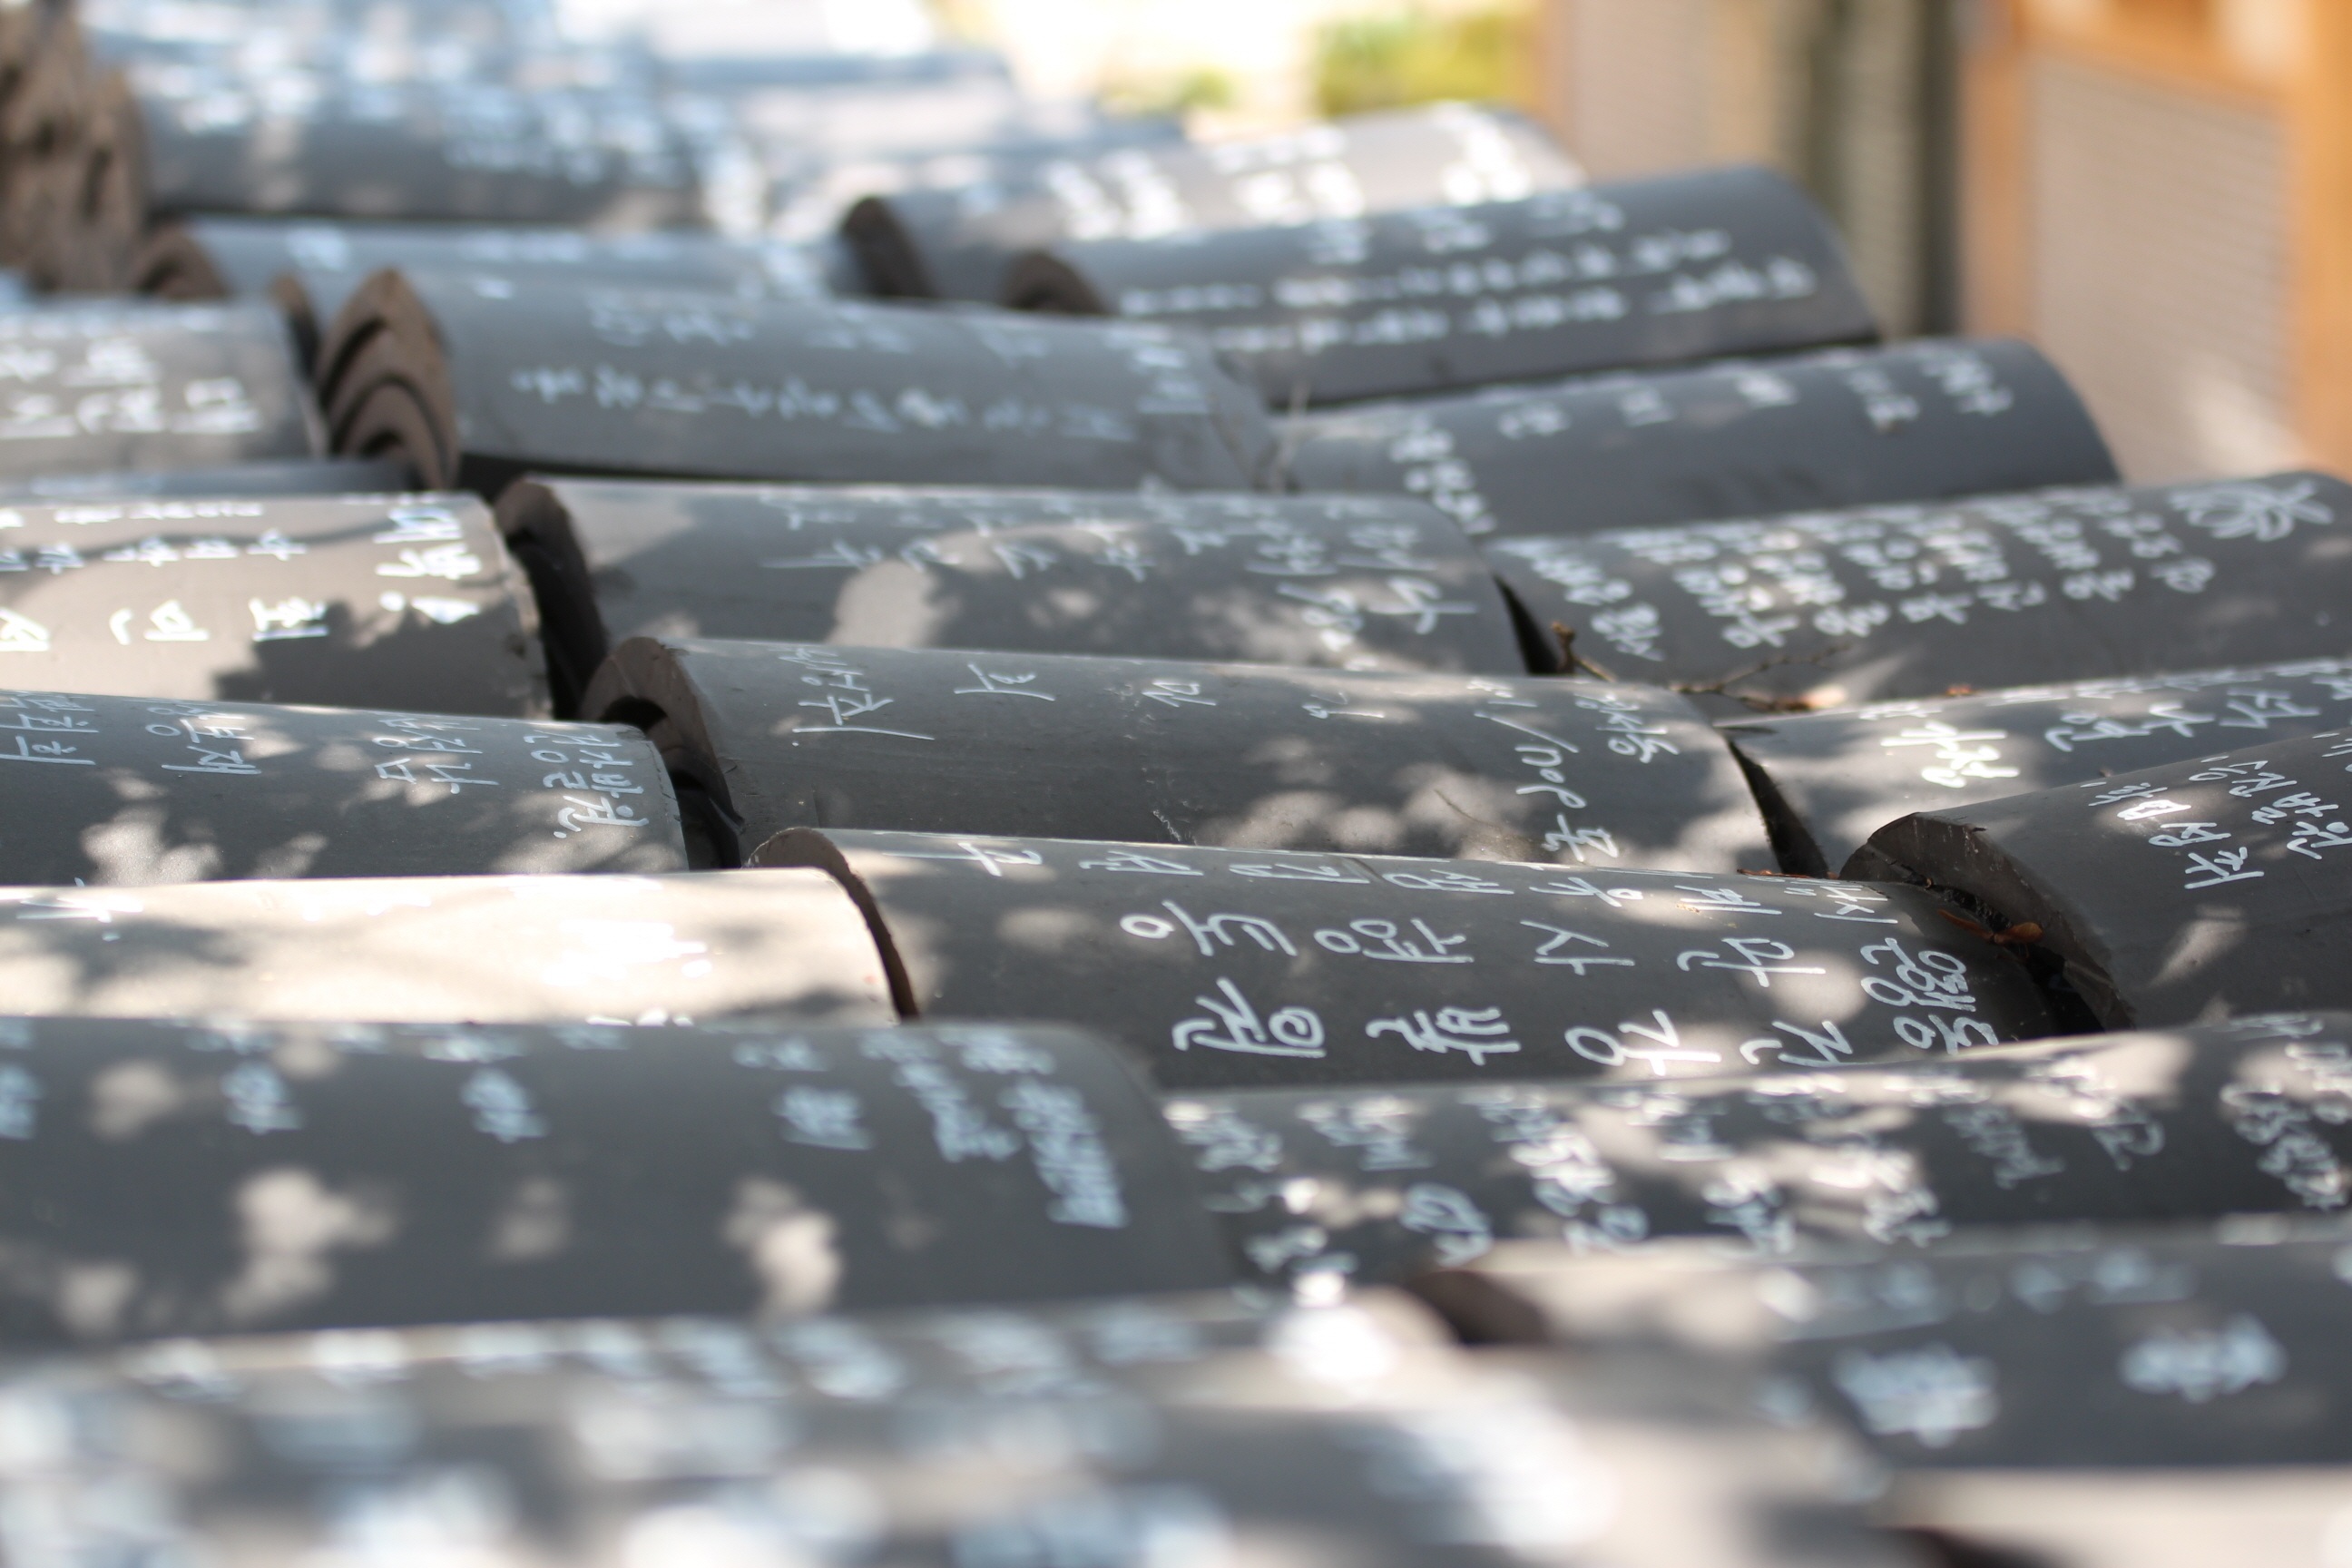
wood, roof, wish, close up, tile roof, repeat, roof tile, referred to as cross section, dogs and